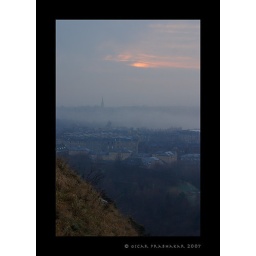
A view of the sunset through the clouds and fog from Arthur's seat in Edinburgh on a cold and frosty evening